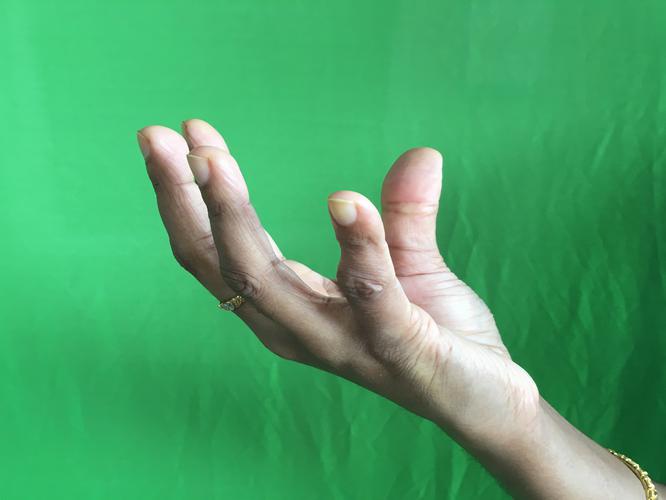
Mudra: Padmakosha
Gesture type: single_hand